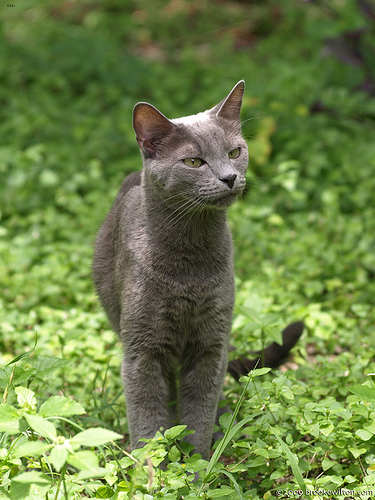
Animal: cat
Breed: Russian Blue